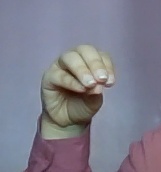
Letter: ha